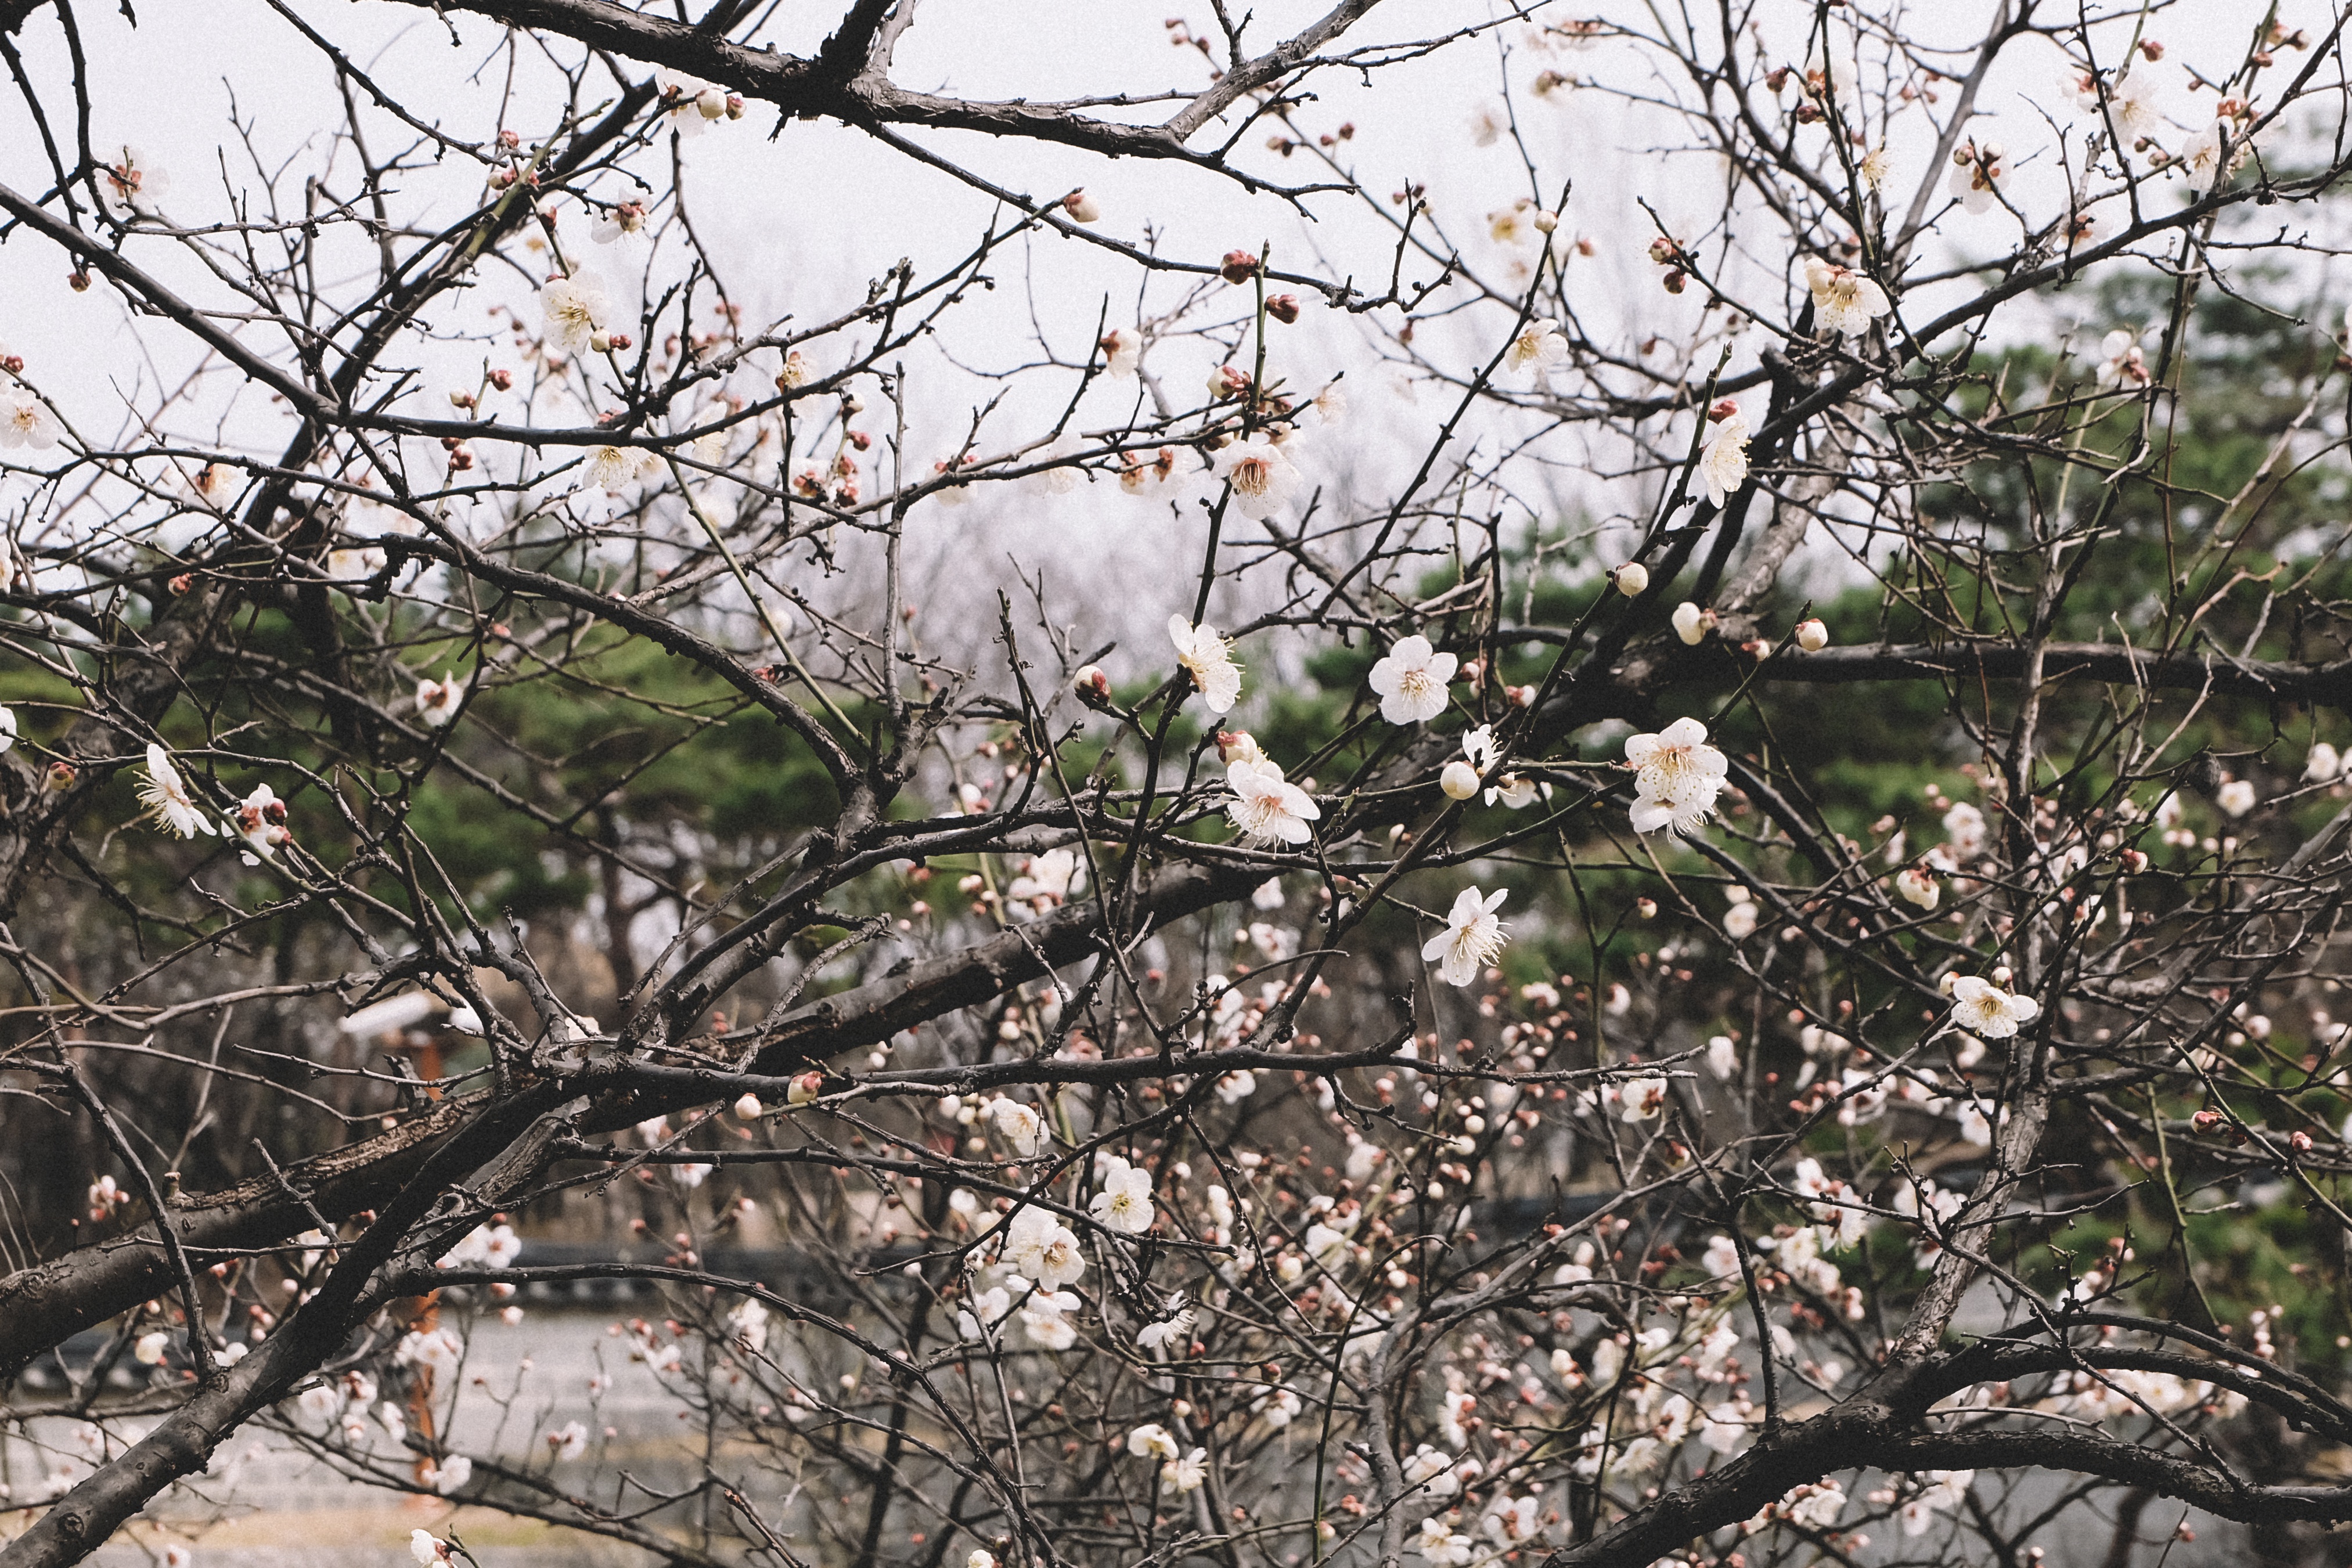
tree, branch, blossom, plant, flower, spring, produce, botany, flora, cherry blossom